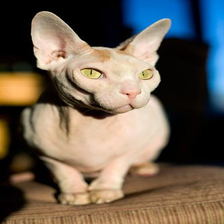
Species: cat
Breed: Sphynx